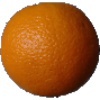
Label: Orange 1